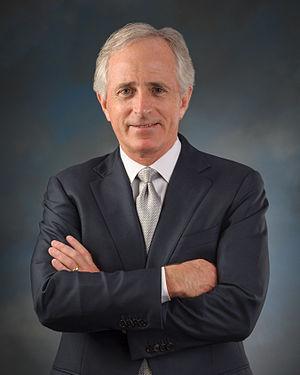
Le Tennessee est un État du Sud des États-Unis. Il est entouré au nord par le Kentucky et la Virginie, à l'est par la Caroline du Nord, au sud par la Géorgie, l'Alabama et le Mississippi et à l'ouest par l'Arkansas et le Missouri. Sa capitale et sa plus grande ville est Nashville.
Robert Phillips Corker Jr., dit Bob Corker, né le 24 août 1952 à Orangeburg, est un homme d'affaires et homme politique américain. Membre du Parti républicain, il est maire de Chattanooga de 2001 à 2005 et sénateur du Tennessee au Congrès des États-Unis de 2007 à 2019.